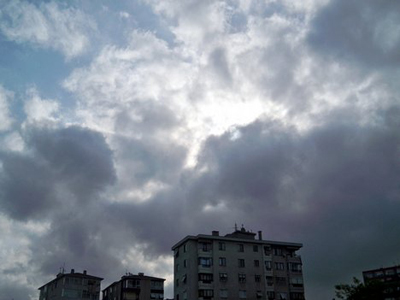
Weather: cloudy or overcast